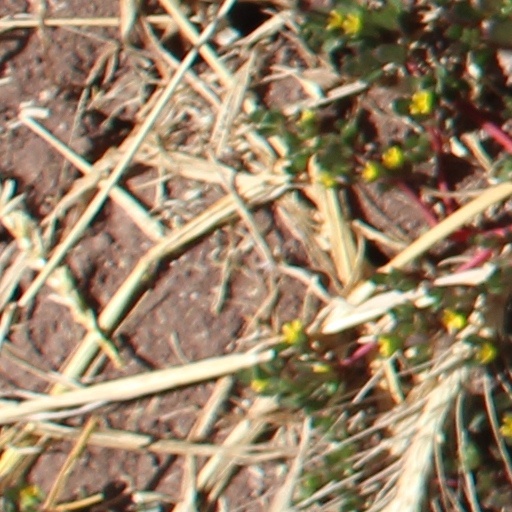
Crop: wheat